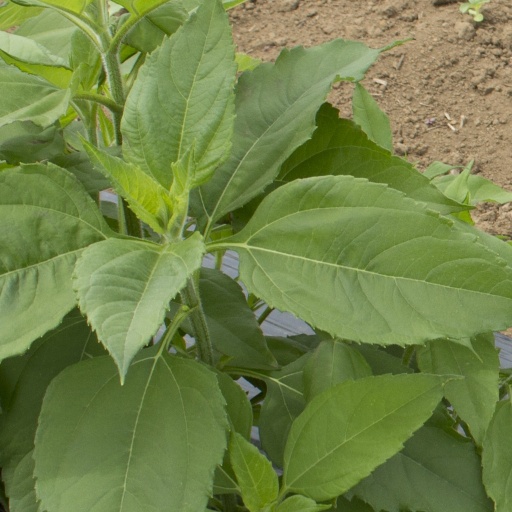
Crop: Jerusalem artichoke